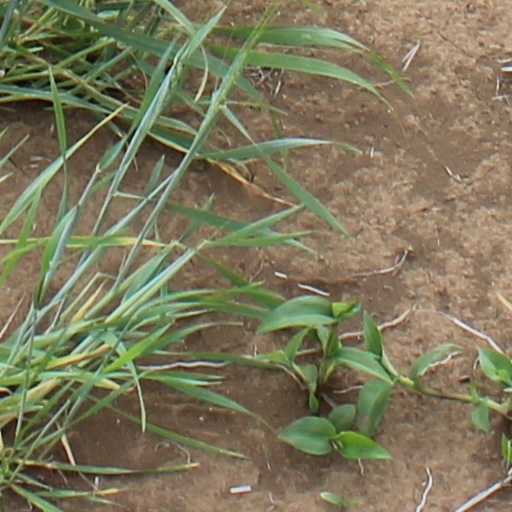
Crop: wheat